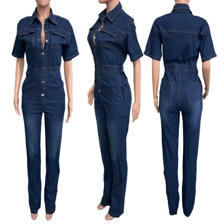
Label: Model